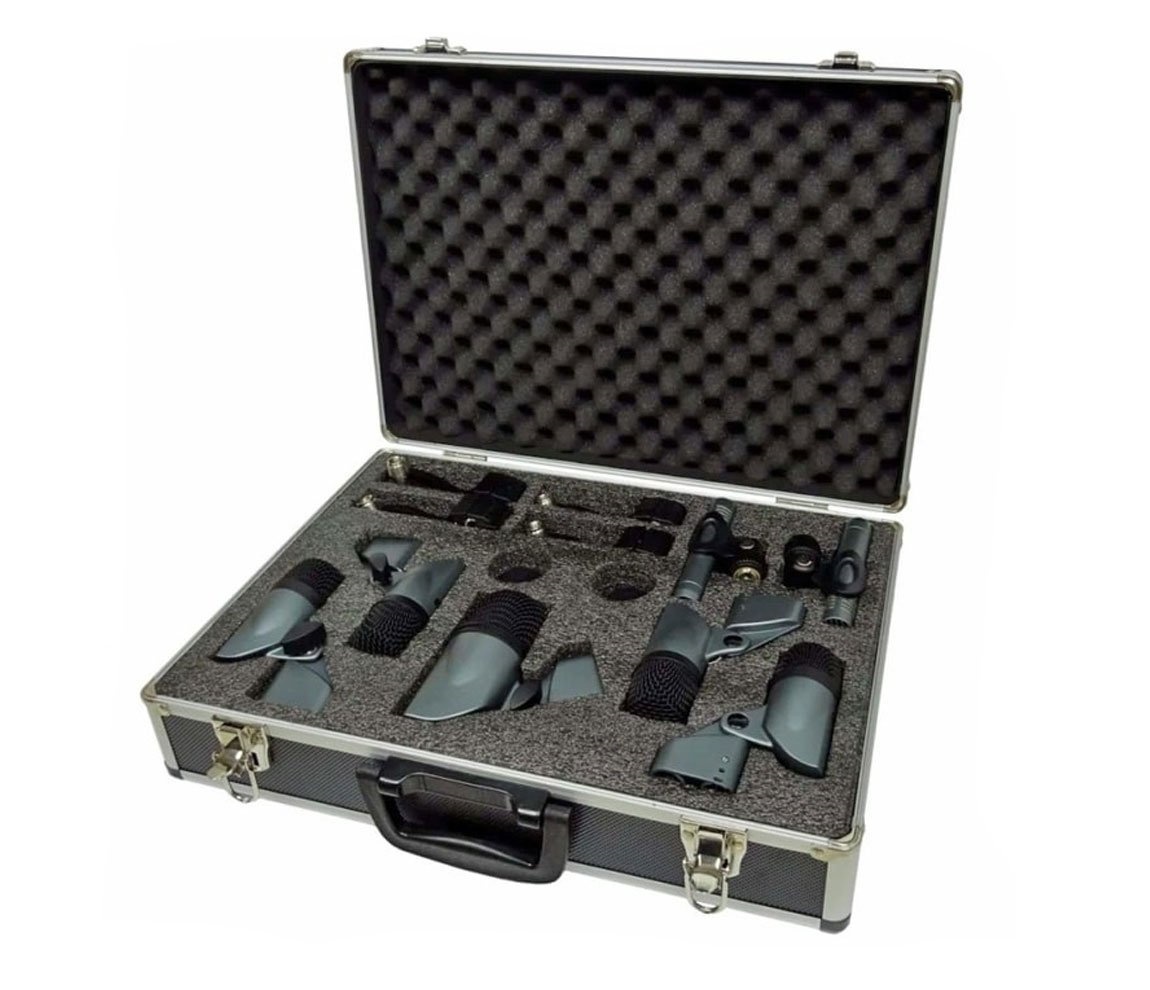
Carlsbro DM7 Drum Mic Set - 7pc w/ Flight Case
The Carlsbro DM7 Drum Microphone Set is a high quality set of microphones for use with Carlsbro electronic drum kits. The set itself features seven drum microphones including a bass drum microphone, four tom/snare drum microphones, two condenser microphones for overhead and two mic stand clips, not only that the set comes with a protective hard aluminium carry case which includes a foam filled centre, making it ideal to protect your microphones when not in use or when transporting them from gig to gig. Opting to work with professional sets of drum microphones benefits your recording and sound output ten fold and professional microphones really do pick up and deliver the tones and subtleties of your music in such greater depth, it has to be heard to be believed. FEATURES: High Quality Professional Microphones Set of Drum Microphones Includes Hard Aluminium Carry Case Protective Foam Filled Case INCLUDES: 1 x Bass Drum Microphone 4 x Tom/Snare Drum Microphones 2 x Condenser Microphones for Overhead 4 x Drum Rim Mic Mounts 2 x Windscreen for Condenser Microphones 2 x Mic Stand Clips for Condenser Microphones
Brand: Carlsbro
Category: Electronics > Audio > Audio Components > Microphones